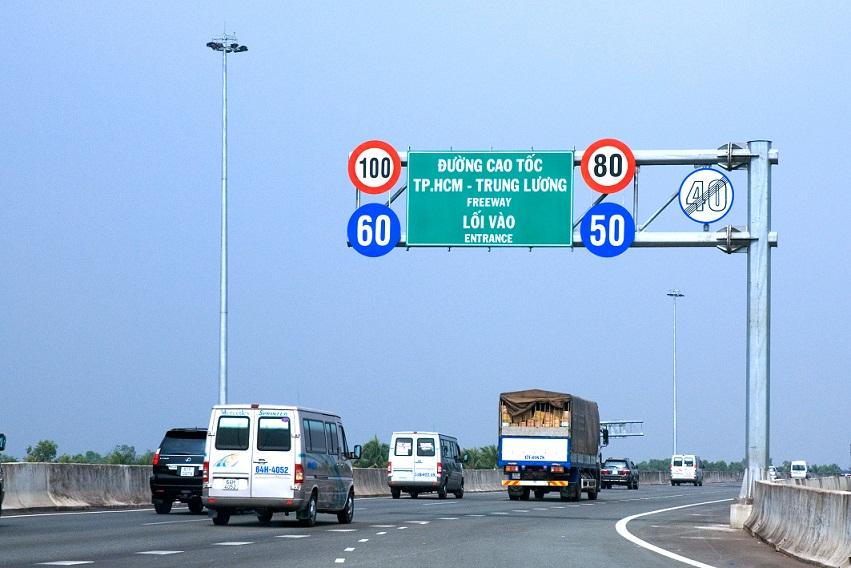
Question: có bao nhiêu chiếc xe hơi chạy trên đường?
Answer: có năm chiếc